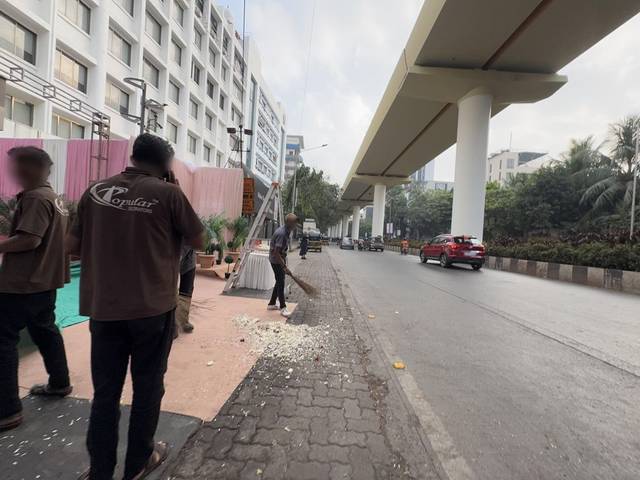
Region: India
Coordinates: 19.108, 72.837